Híradó

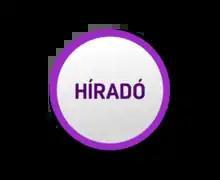

Híradó (or often M1 Híradó for clarity, means "News Station" or "M1 News") is the main news program of MTVA, the Hungarian public broadcaster. It was broadcast daily on M1 at 19:30 before 15 March 2015. Since then M1 became a news channel, and Híradó is up-to-date every hour, with its main edition at 19:30 expanded to 60 minutes. The broadcasts are simulcasted on Duna and Duna World. The "Híradó" has a countdown before opening.